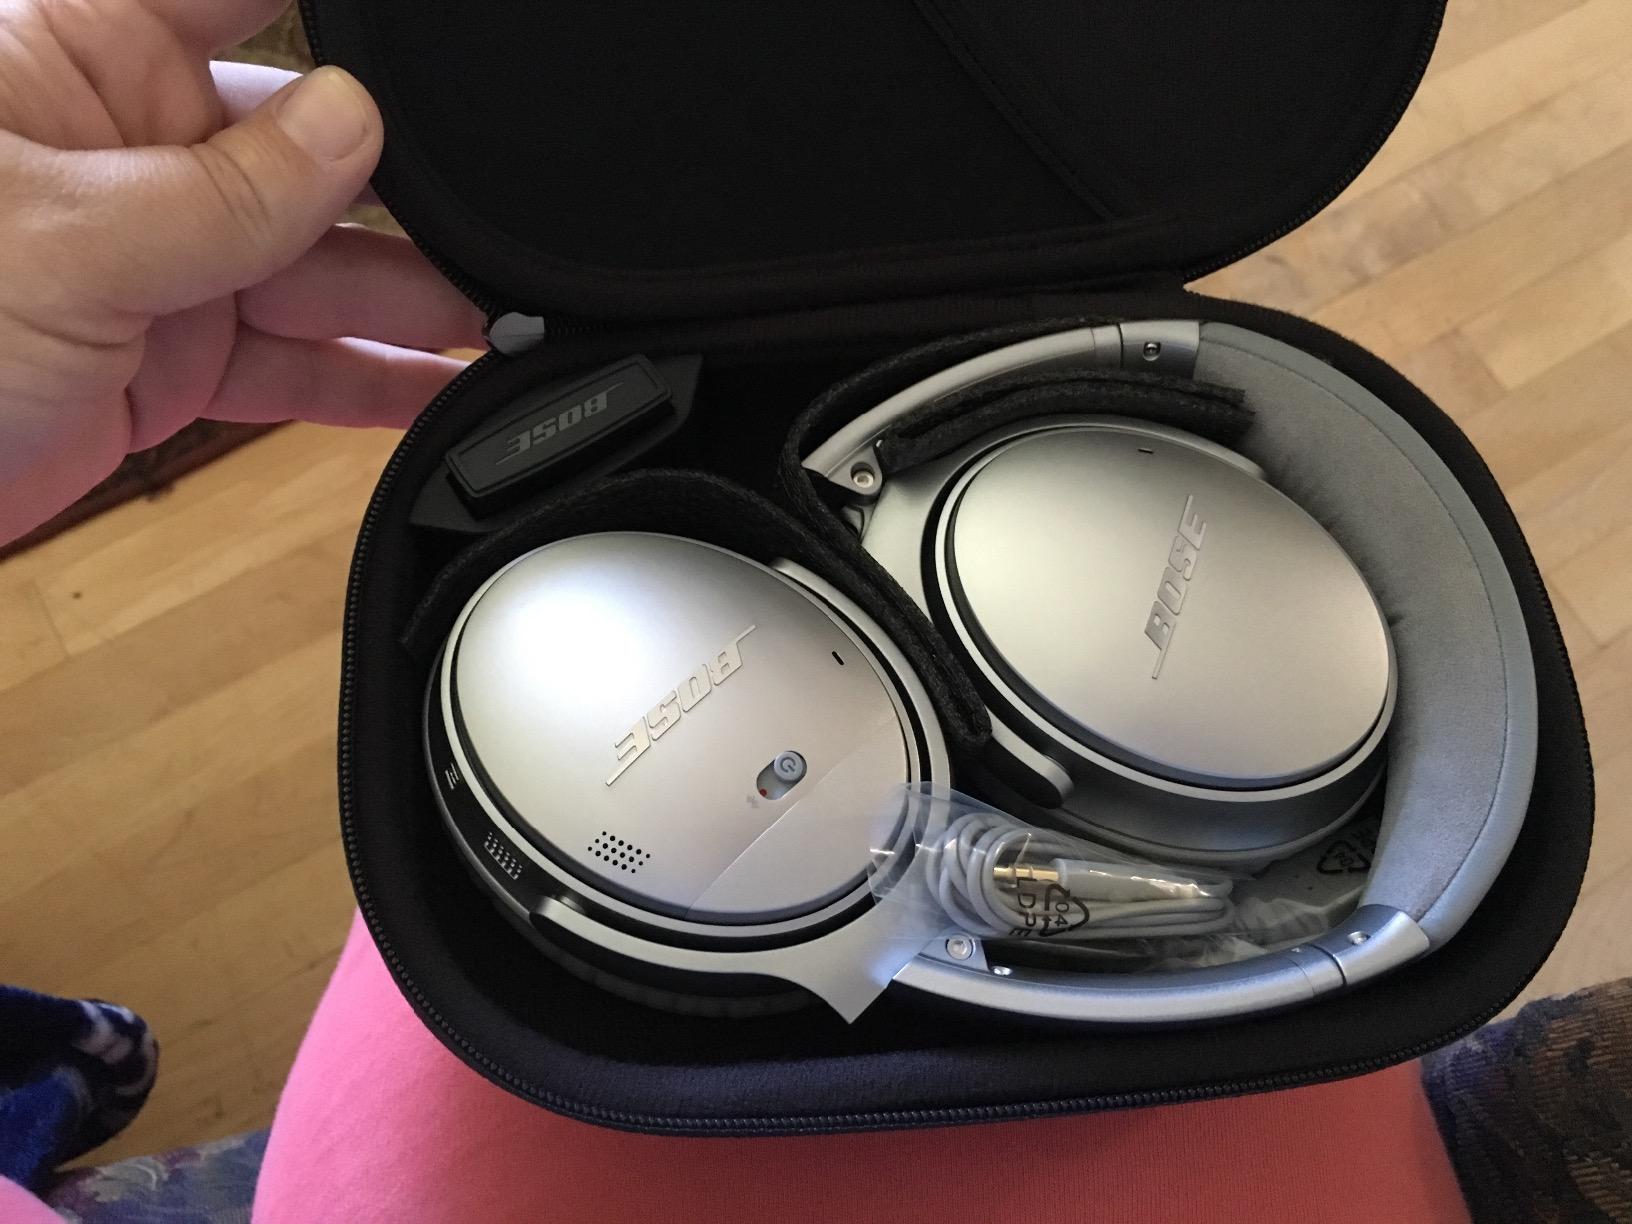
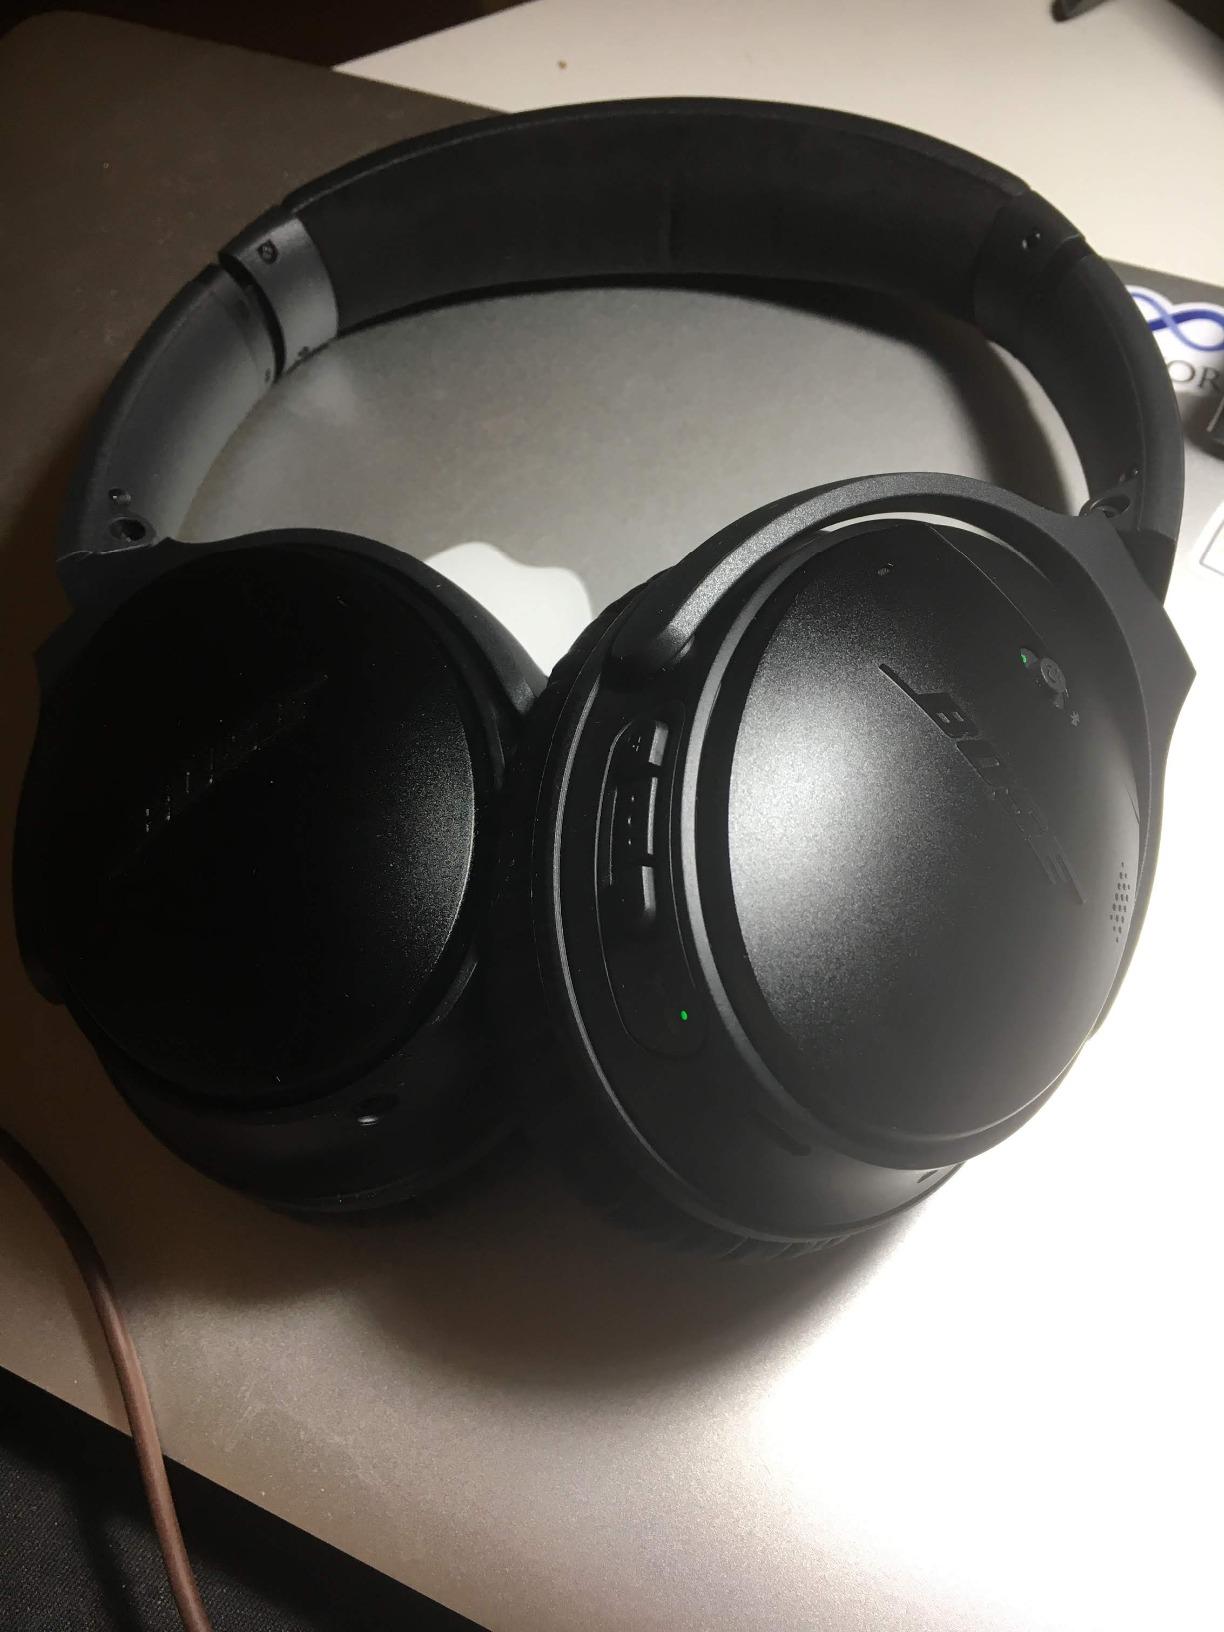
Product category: headphones
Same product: no